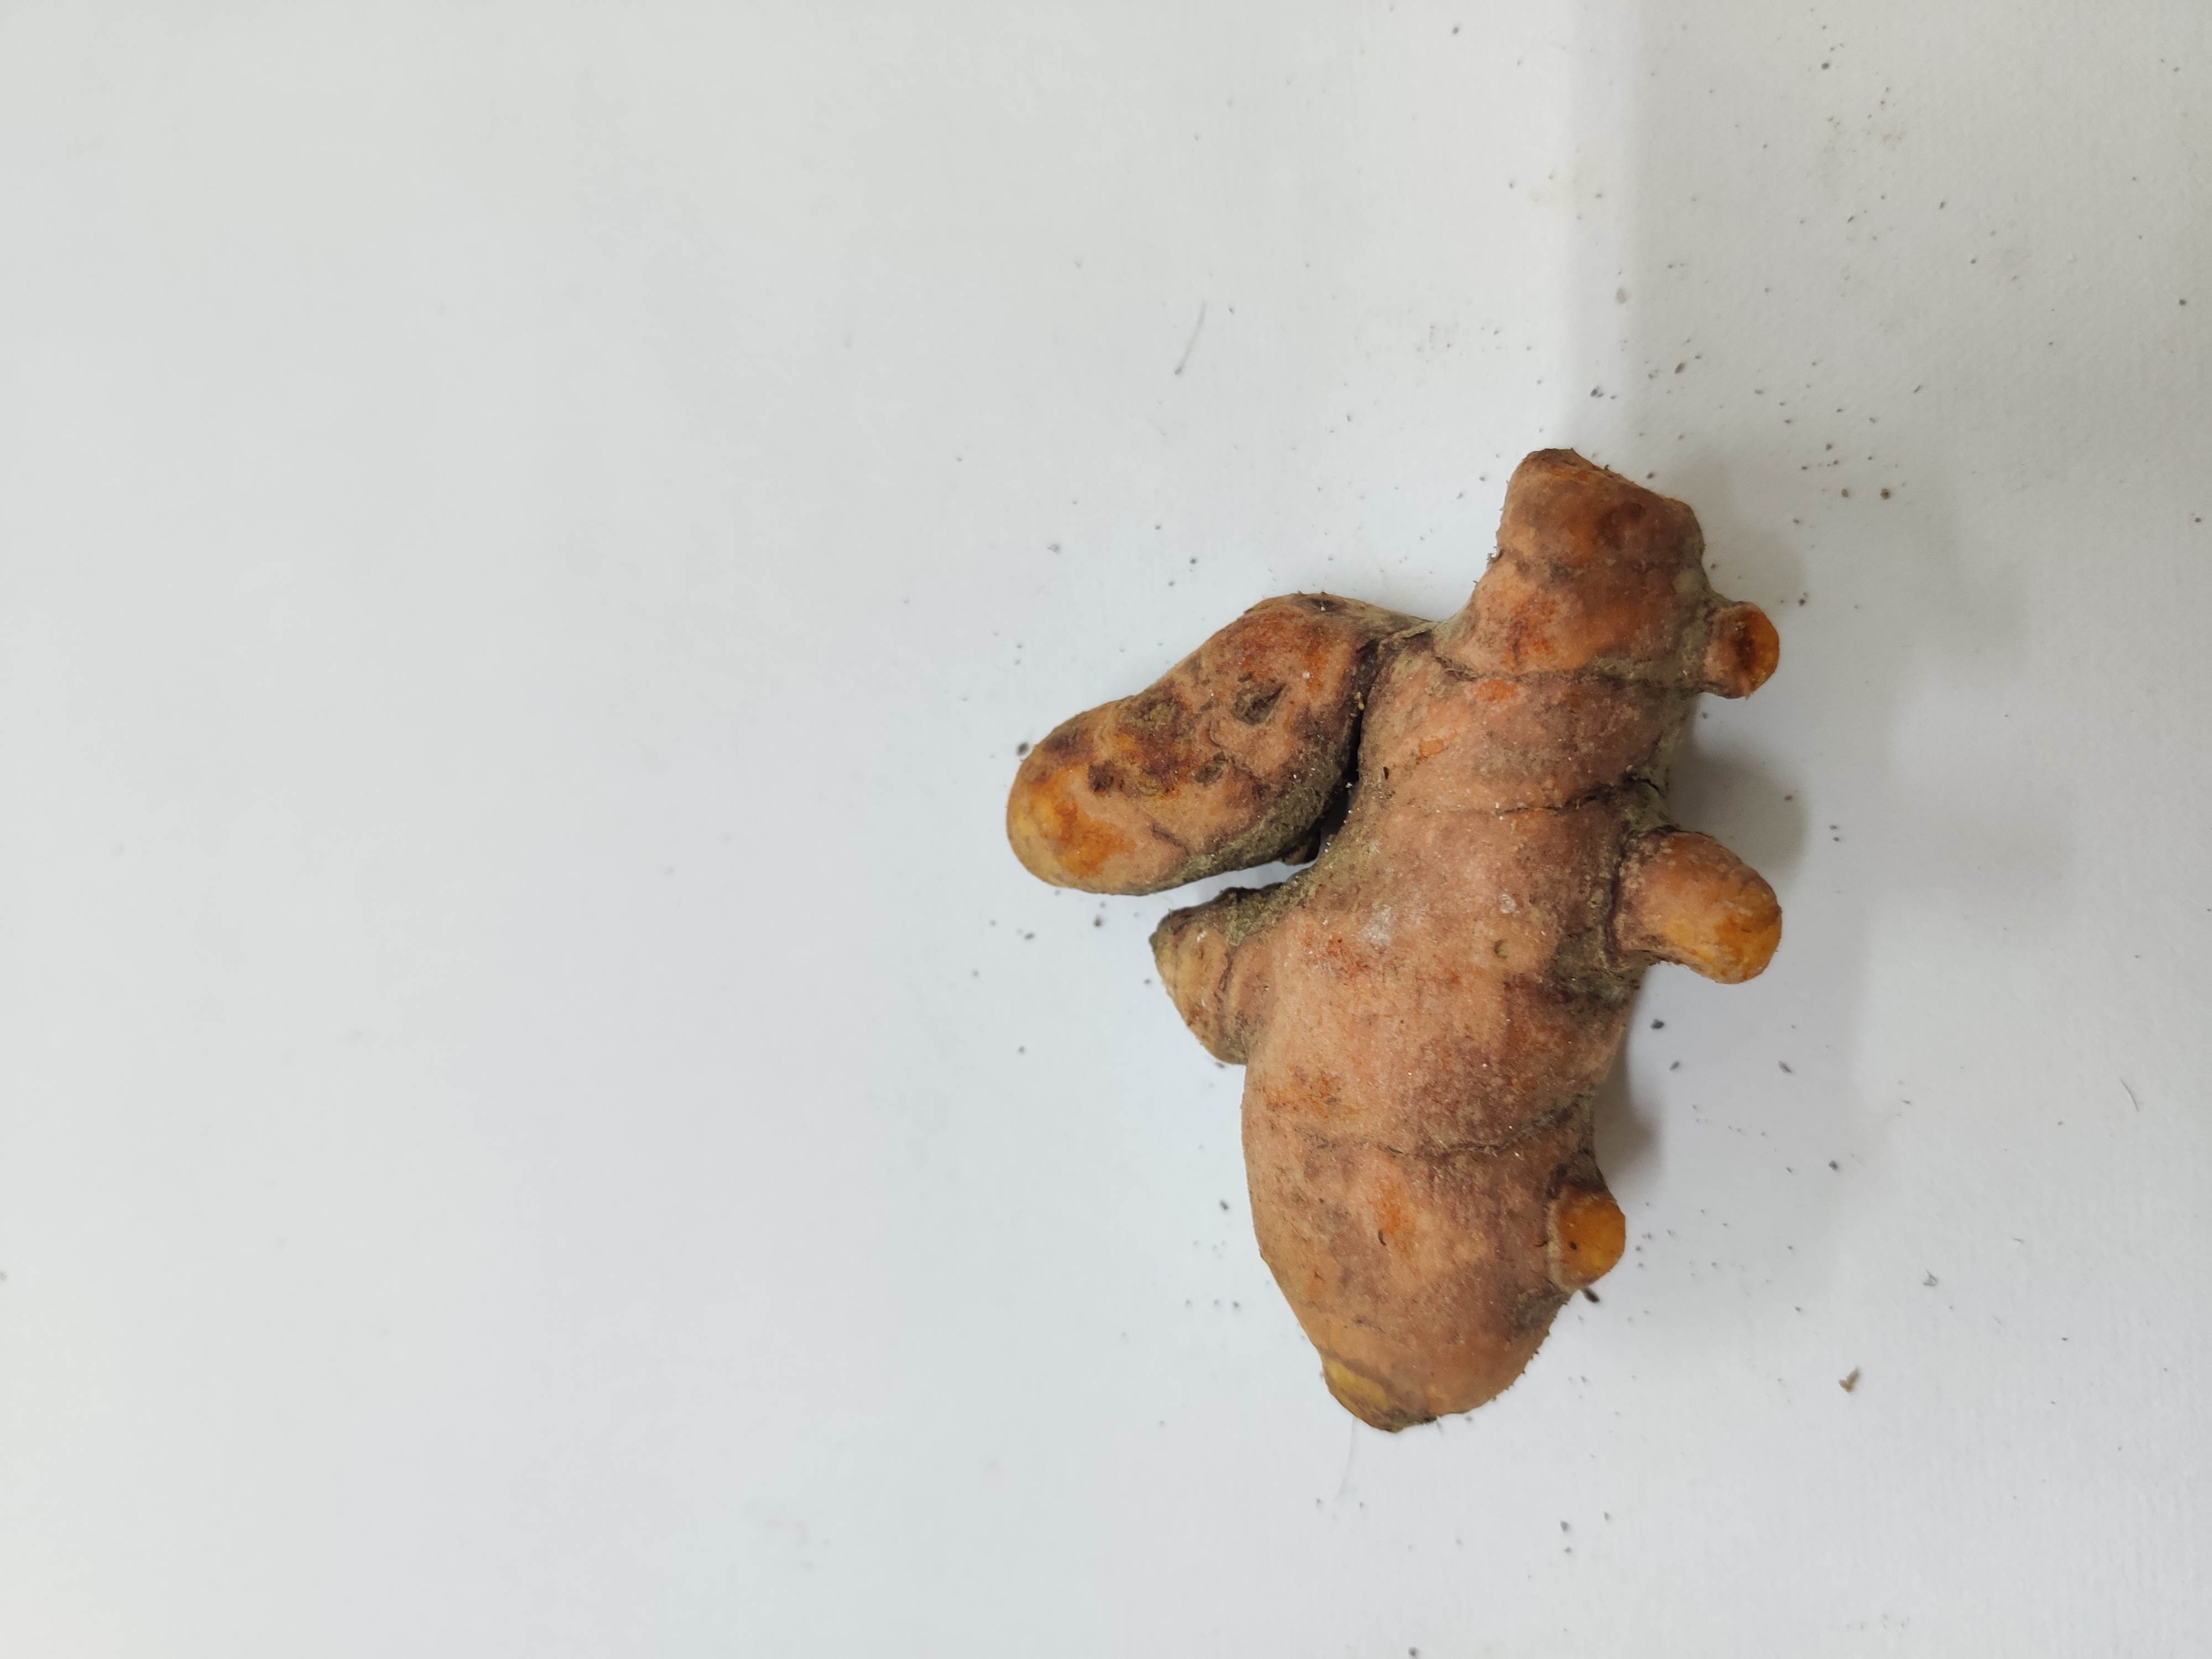
Crop: Turmeric
Condition: Fresh